Damiana da Cunha

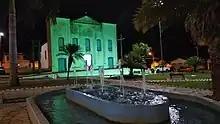
Igreja de São José, constructed at the time of the establishment of the aldeamento.

Despite the end of the Indigenous village (or aldeia) itself, in the middle of the 19th century, there was the creation by provincial law of the district of São José de Mossâmedes. In 1911, it became a new administrative division, turning the region into a district of the municipality of Goiás. By 1953, Mossâmedes was elevated to a municipality itself. In this territory, during the time that it was an aldeamento, the mother church of São José was built. This became the element that allowed the building of connections during the expeditions to be made, echoing the history of the city and its cultural value. It officially became a part of the historical heritage of the state of Goiás, enacted by State Law nº 9.843/85. The church is located in a plaza that bears Damiana da Cunha's name.